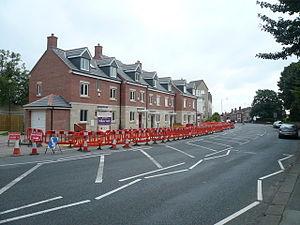
Brampton est un quartier de la ville de Chesterfield, dans le Derbyshire. Il s'agissait autrefois d'un village séparé de cette ville, qui a été par la suite absorbé par celle-ci en raison de la croissance urbaine.